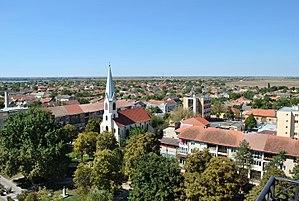
Nădlac est une ville de l'ouest de la Roumanie dans le județ d'Arad.